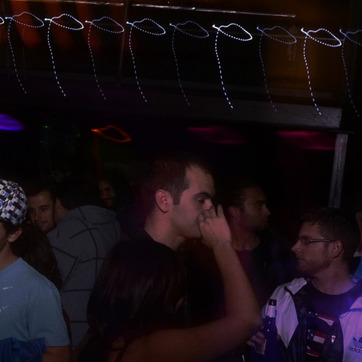
Material: hair